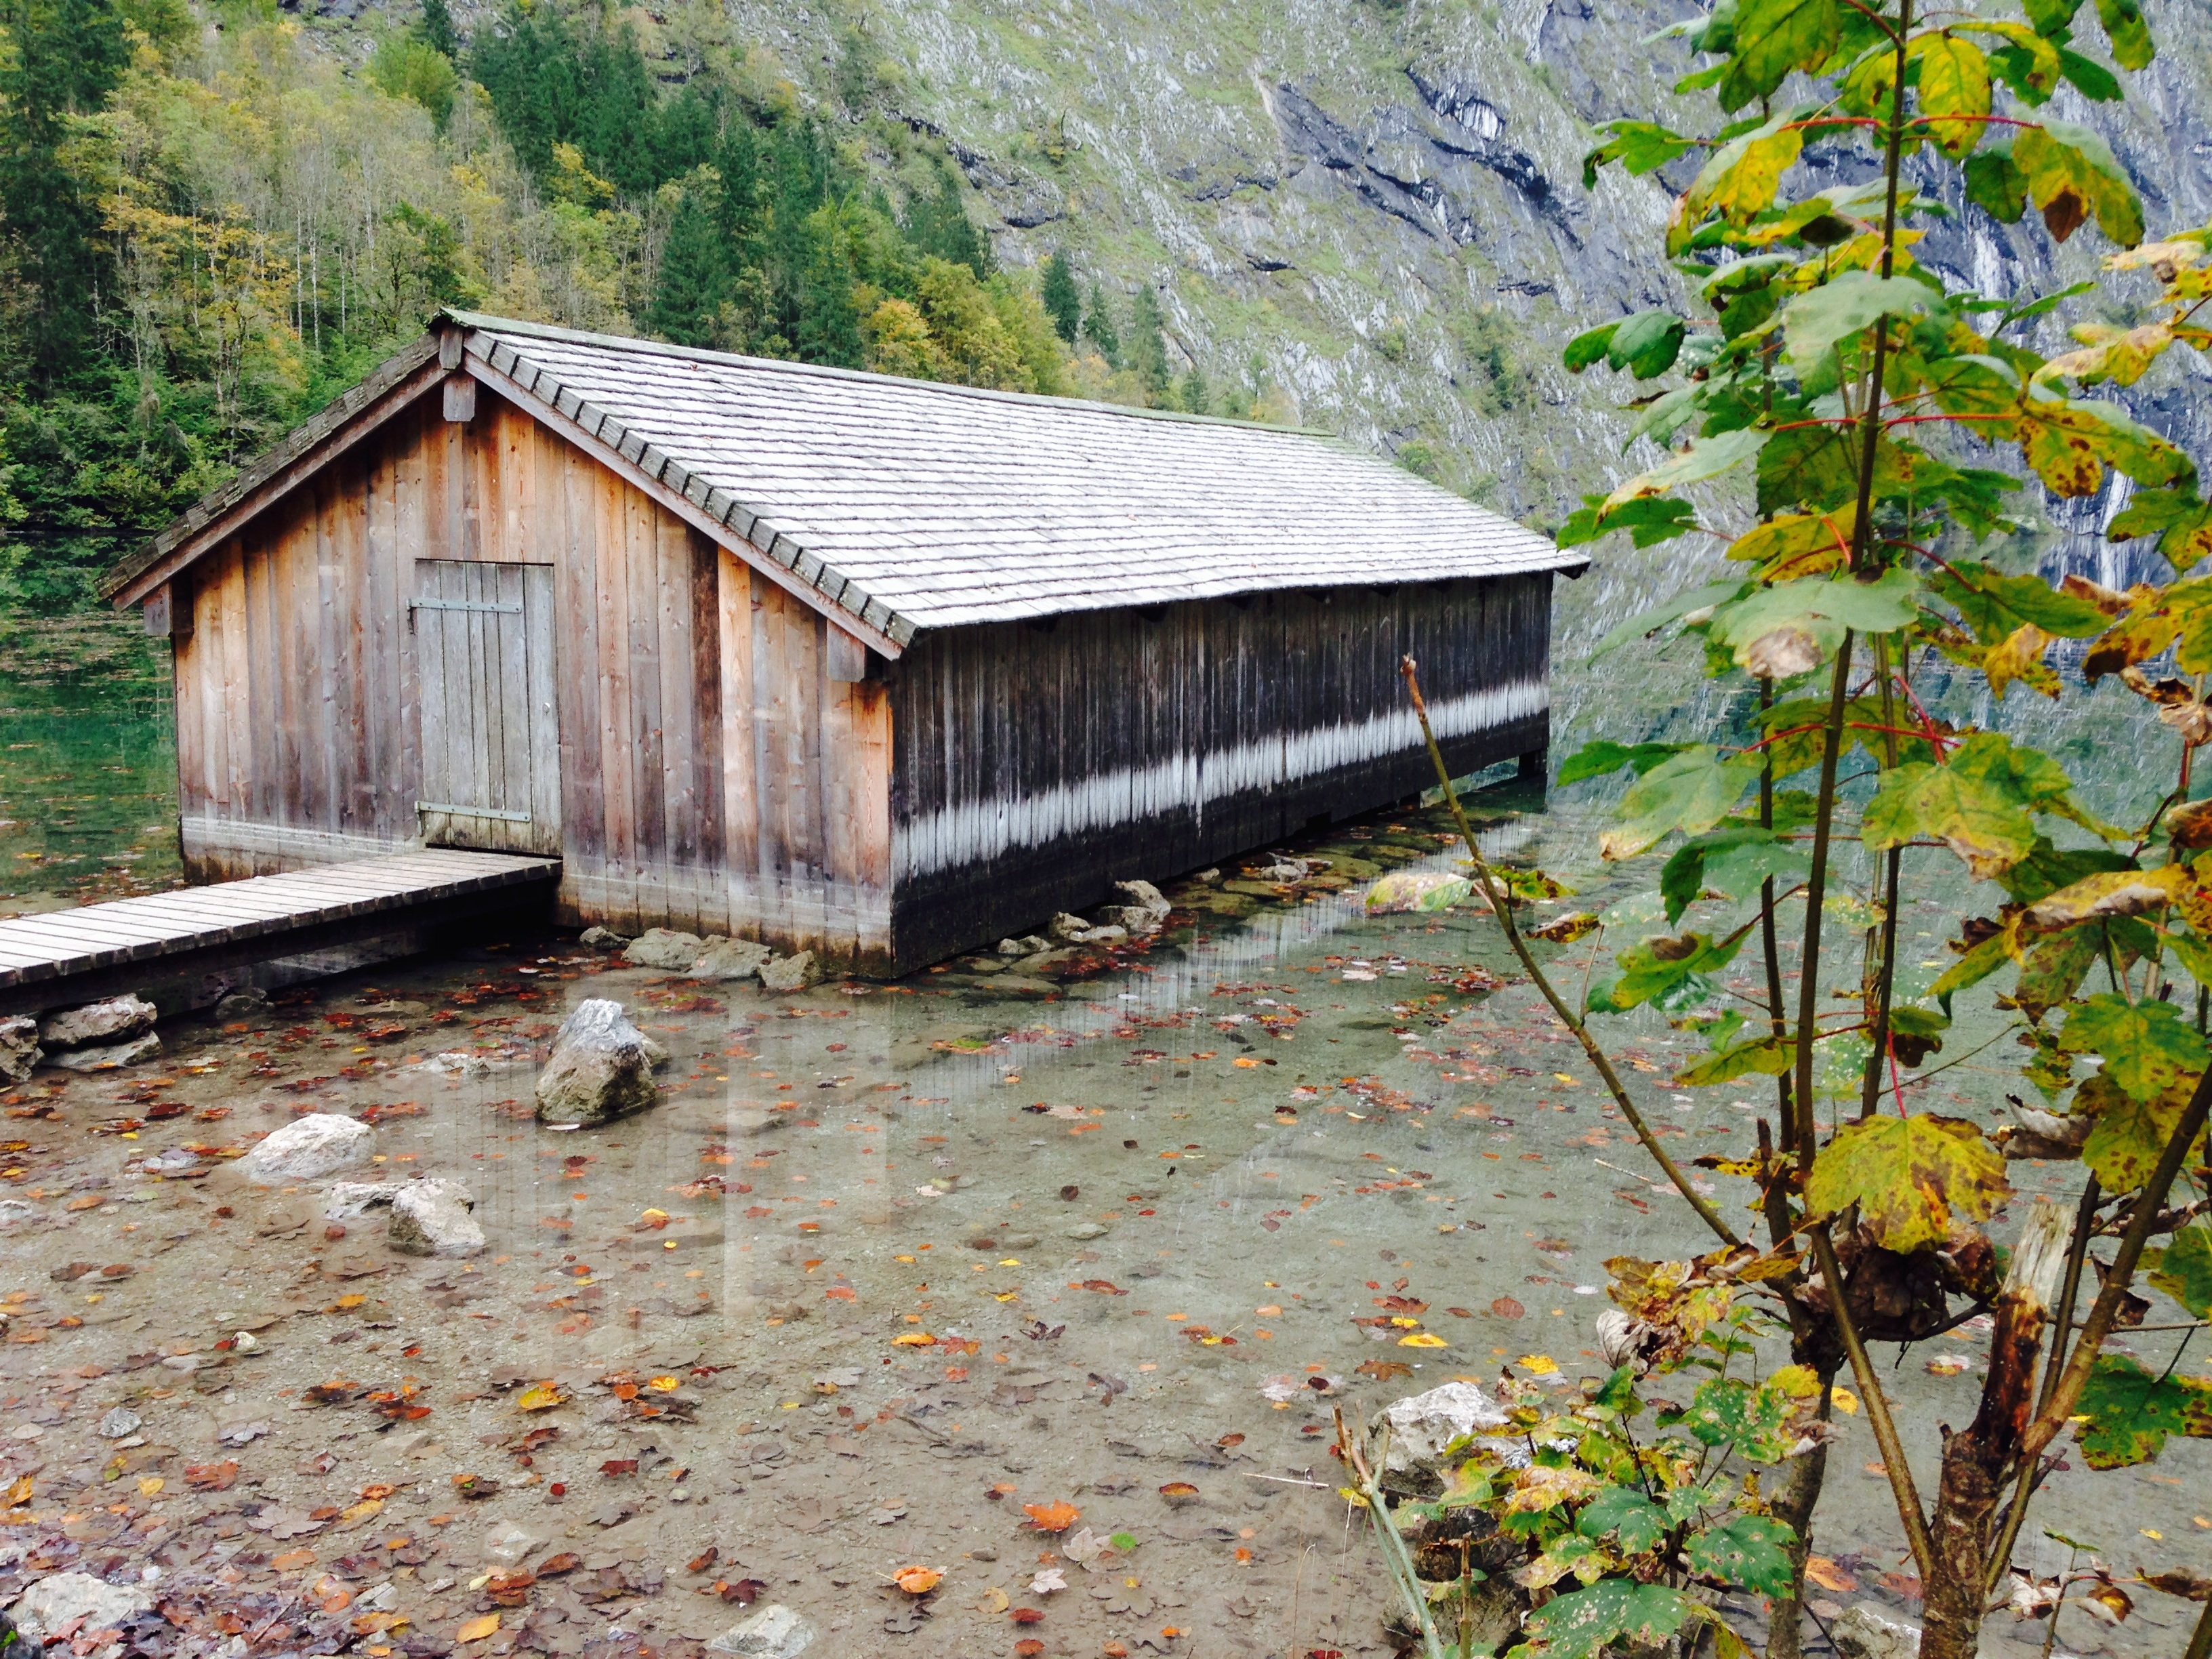
landscape, water, forest, house, lake, building, barn, shed, summer, hut, shack, idyllic, cottage, holiday, romance, alpine, rest, leisure, flowers, sunny, mountains, bavaria, oberstdorf, rural area, upper bavaria, allg u, allg u alps, outdoor structure